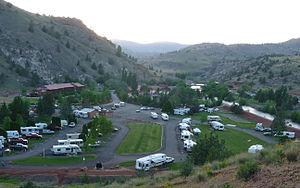
Kah-Nee-Ta High Desert Resort and Casino etait un complexe hôtelier de la réserve indienne de Warm Springs, dans le comté de Jefferson, dans le centre de l'Oregon, aux États-Unis.